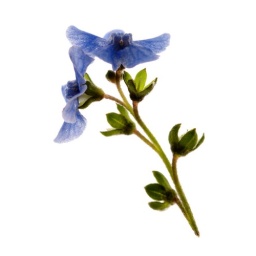
Tiny blue flowers from a butterfly mix I planted in the garden!